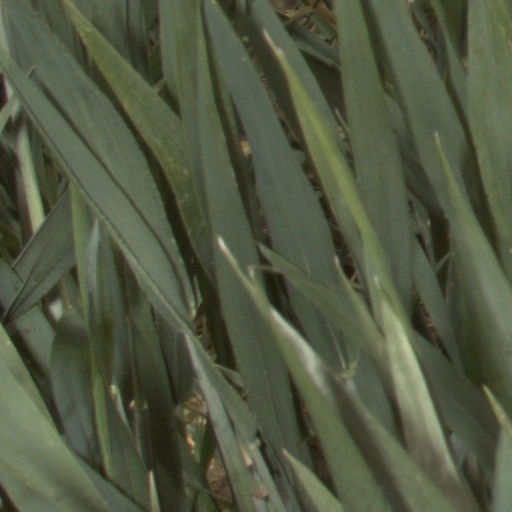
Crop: wheat